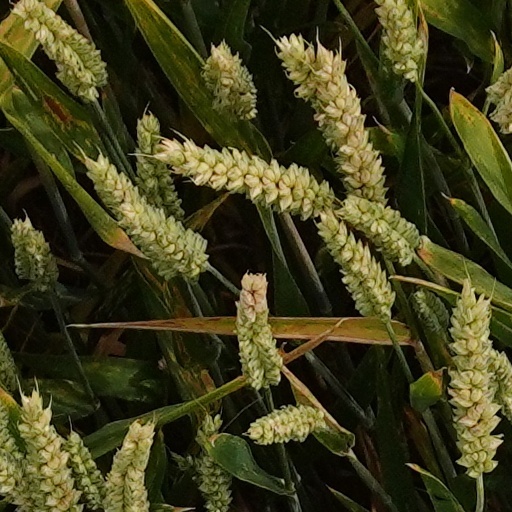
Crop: wheat